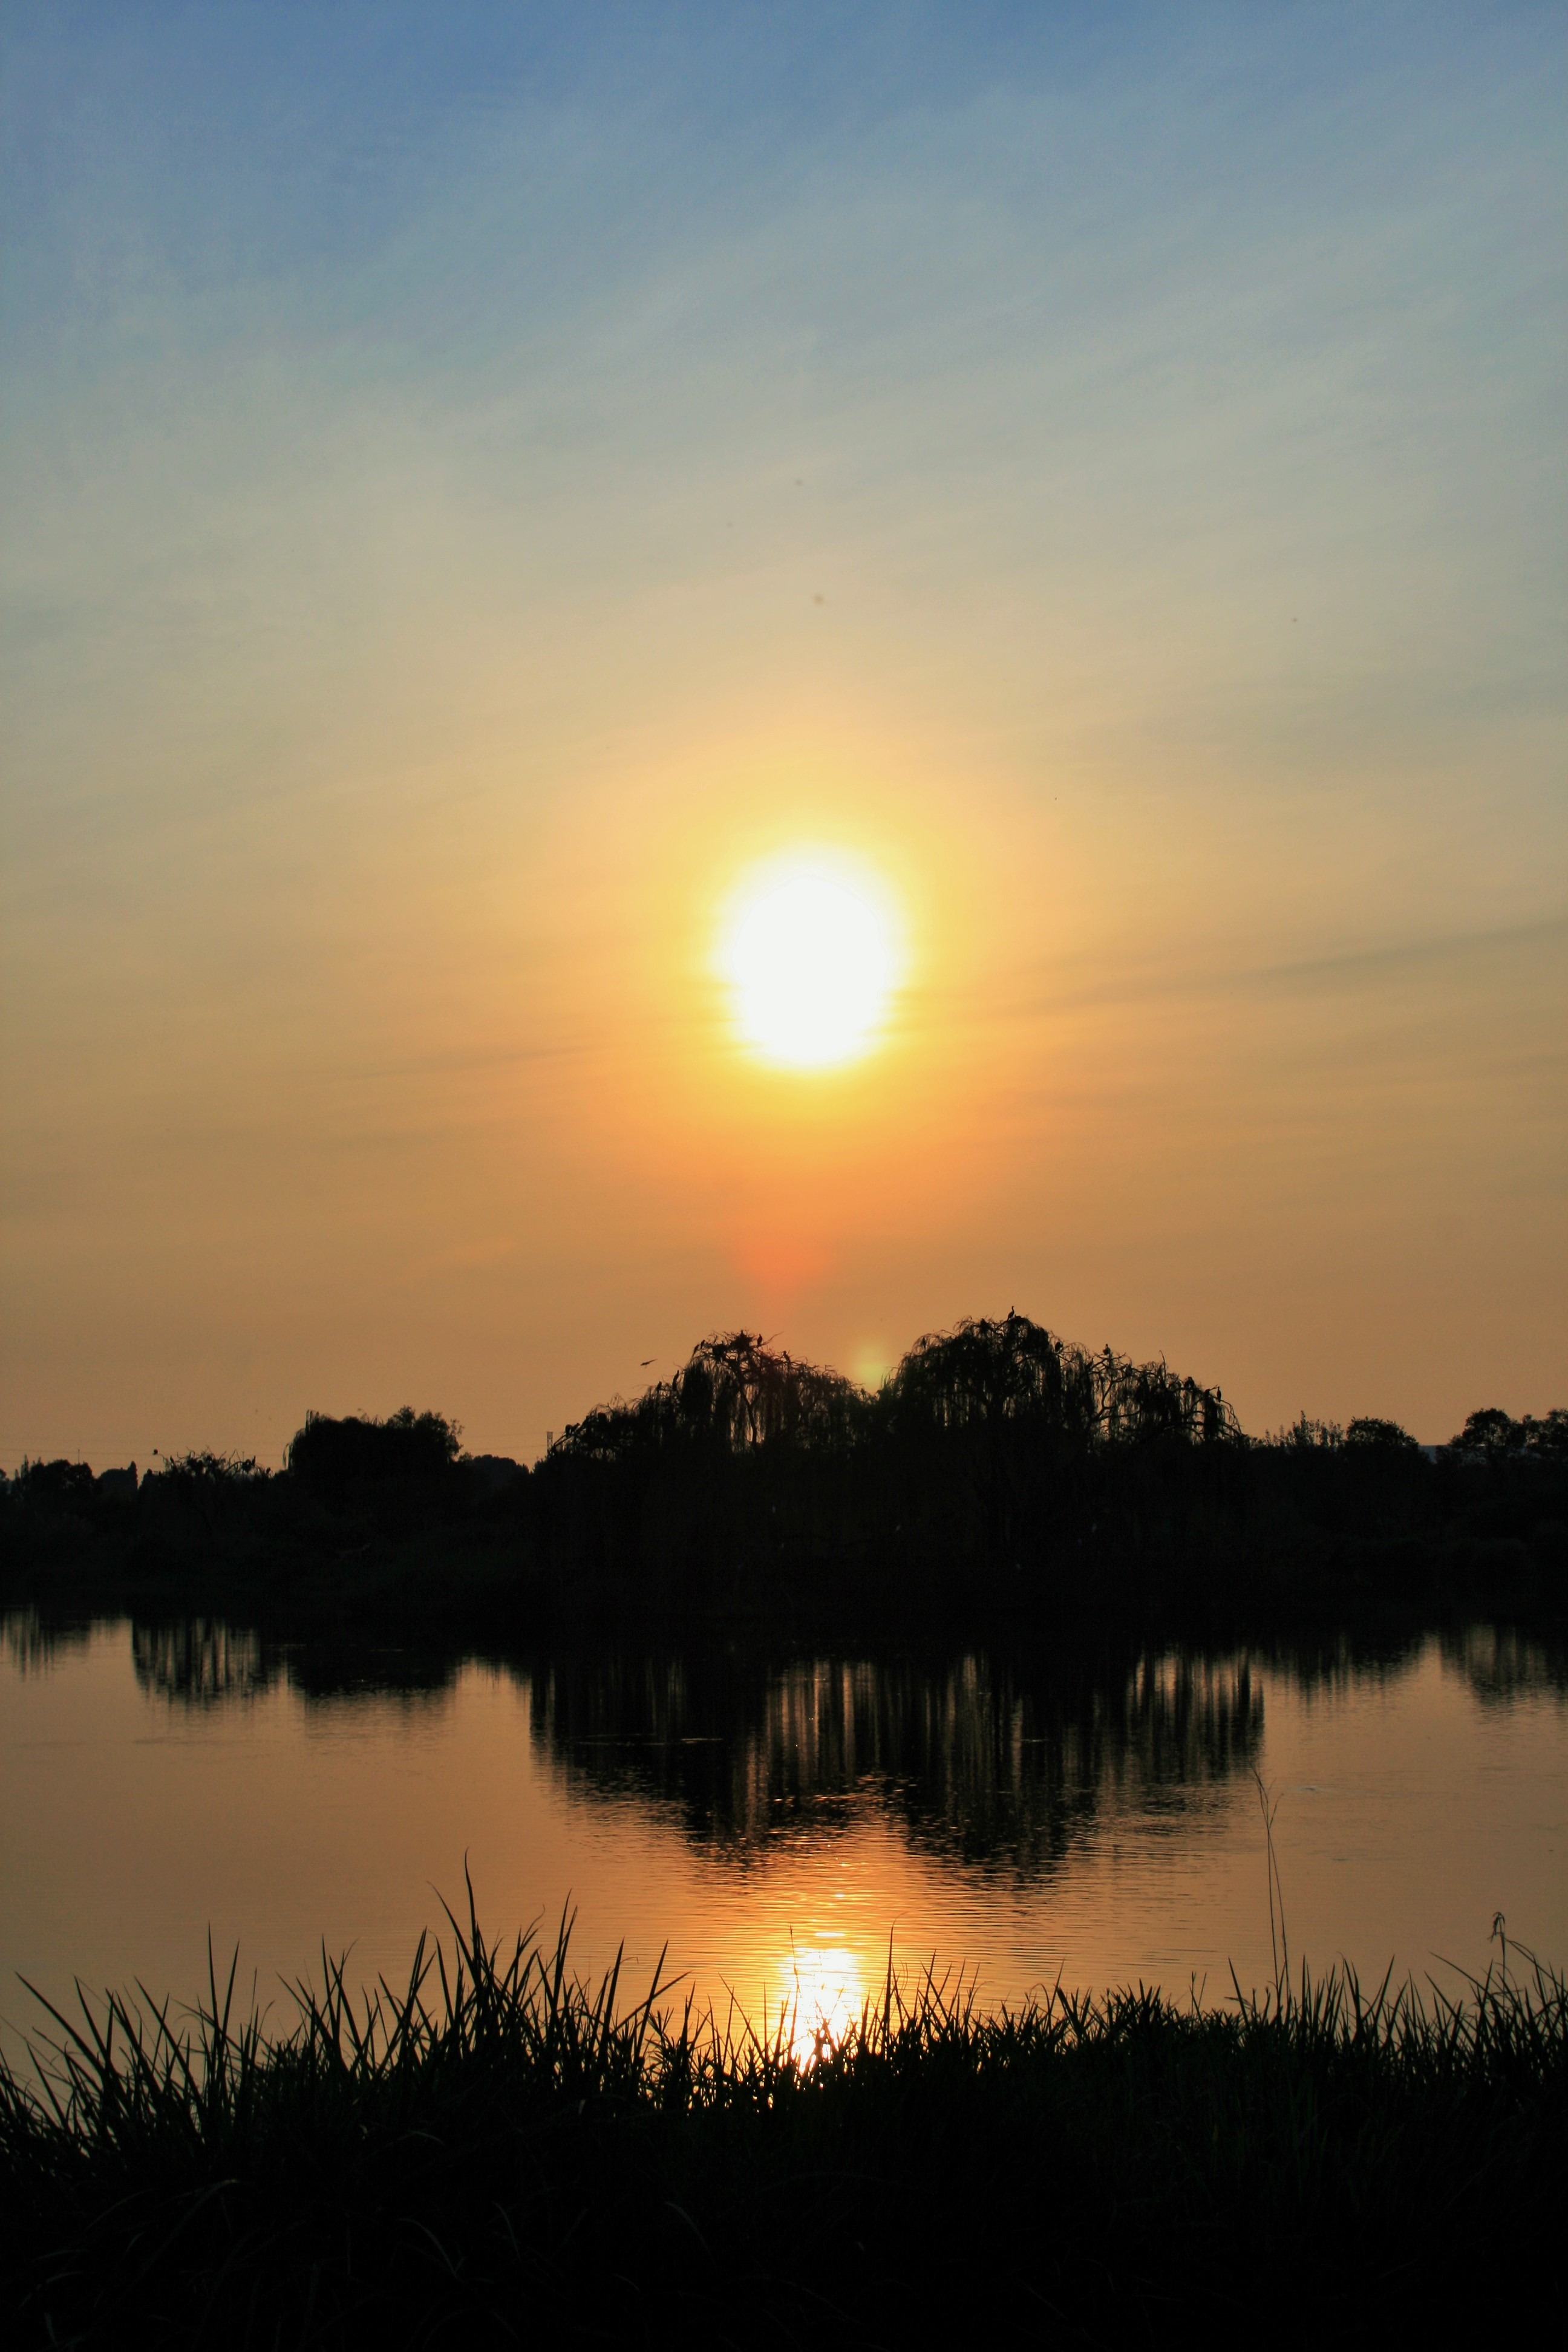
water, nature, cloud, sun, sunrise, sunset, sunlight, morning, lake, dawn, atmosphere, dusk, pond, evening, reflection, trees, loch, afterglow, atmospheric phenomenon, red sky at morning, sunset over pond